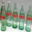
Label: bottle